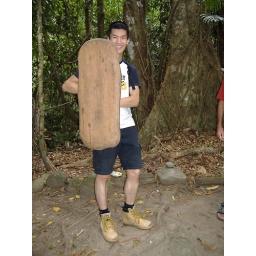
Went on an aborigine forest trail and got chased by toxic monkeys